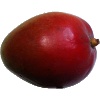
Label: red_mango